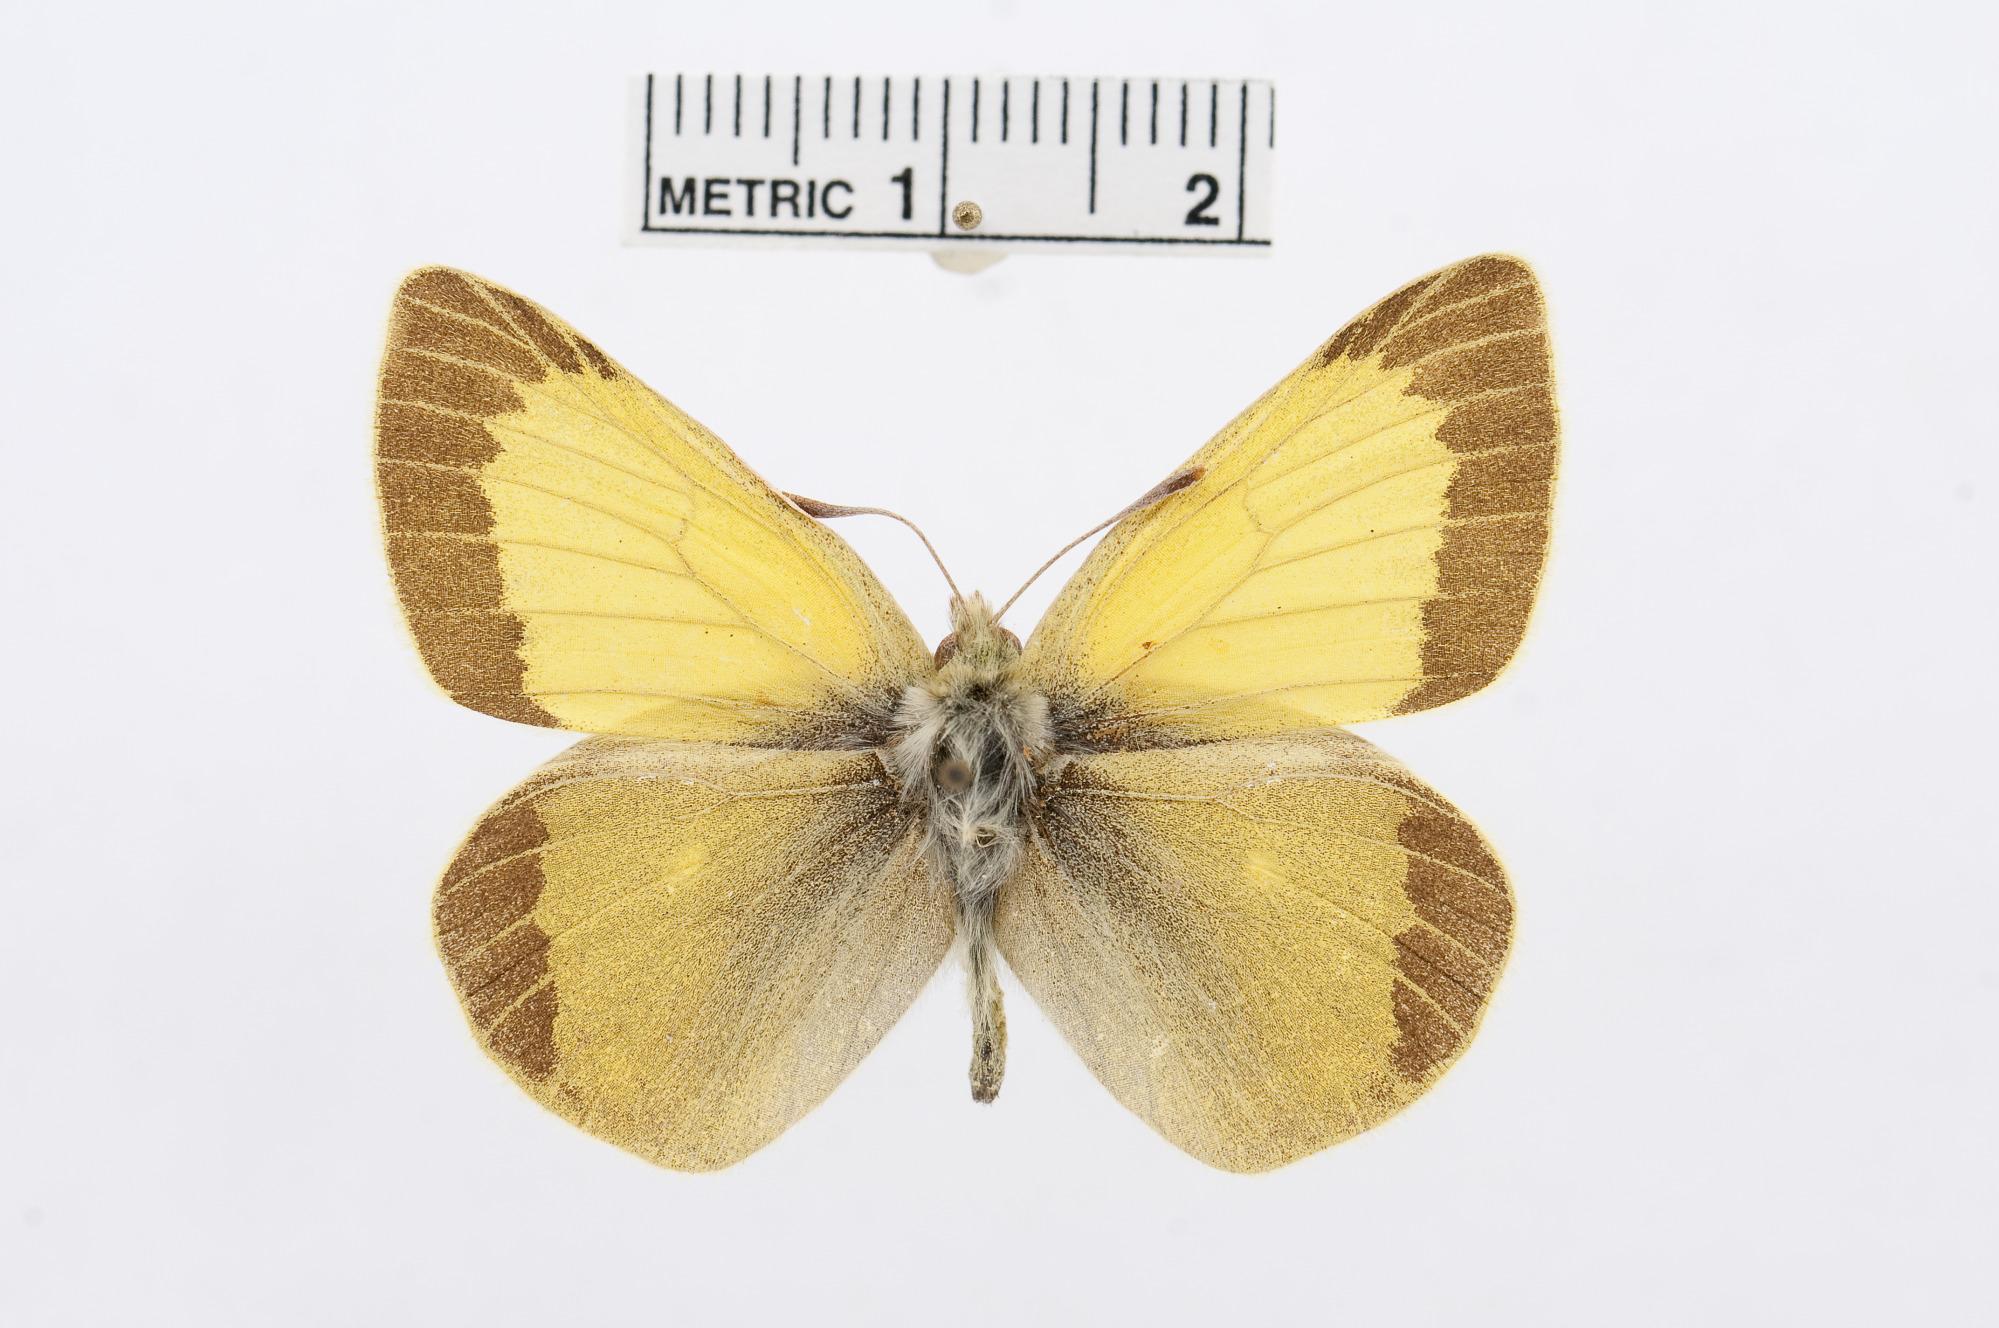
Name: Colias eogene
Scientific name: Colias eogene
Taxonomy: Animalia, Arthropoda, Hexapoda, Insecta, Lepidoptera, Pieridae, Coliadinae